Fokker T.V

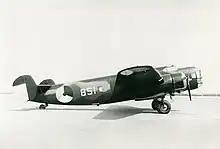

The first 11 T.Vs, by now considered medium bombers, were delivered in 1938, with the last 4 following in 1939. Although it had good handling characteristics, it suffered from reliability problems with its engines and propellers, and by the summer of 1939, the Netherlands was planning to purchase 24 Dornier Do 215s to replace them.